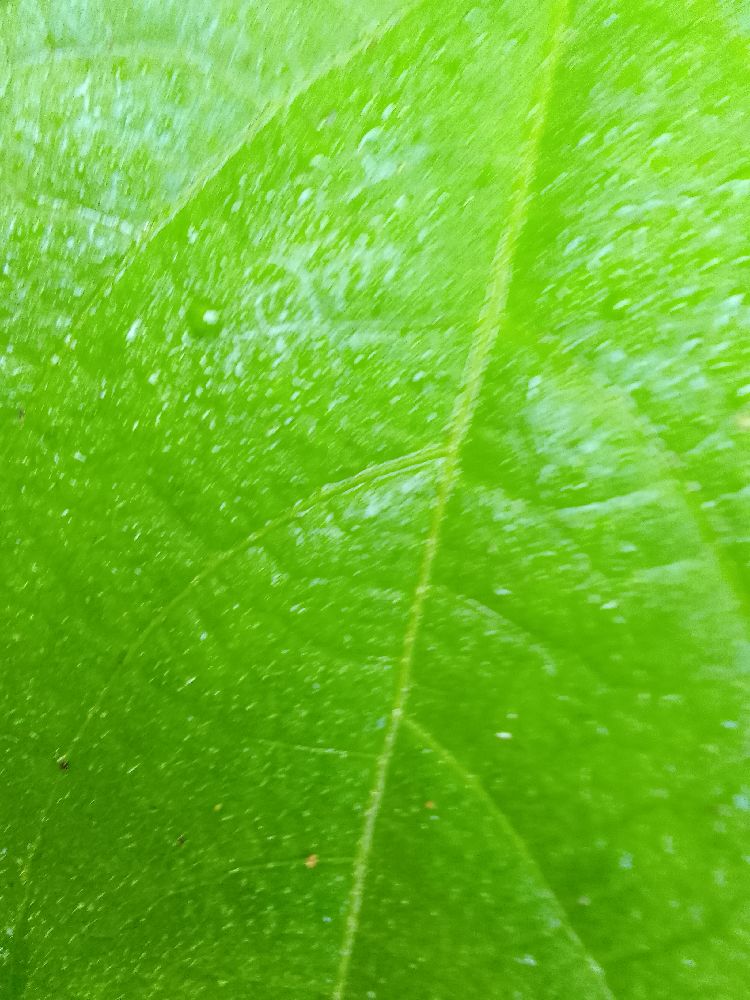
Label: healthy